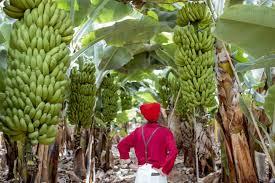
Mtu huyu amesimama katikati ya shamba la ndizi. Amevalia shati nyekundu, suruali nyeupe na kofia nyekundu. Mkono wake mmoja umewekwa kiunoni.